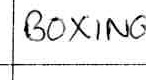
Label: boxing